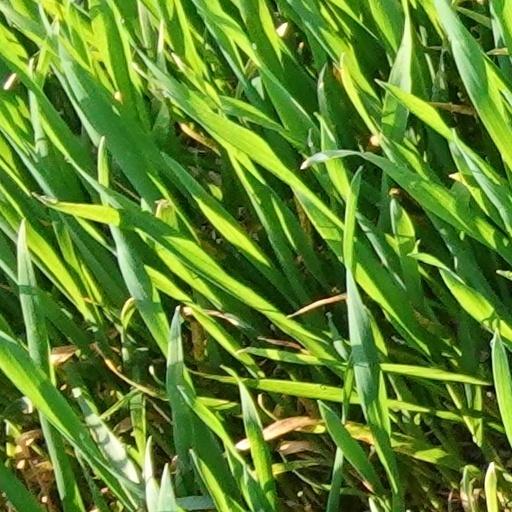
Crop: wheat